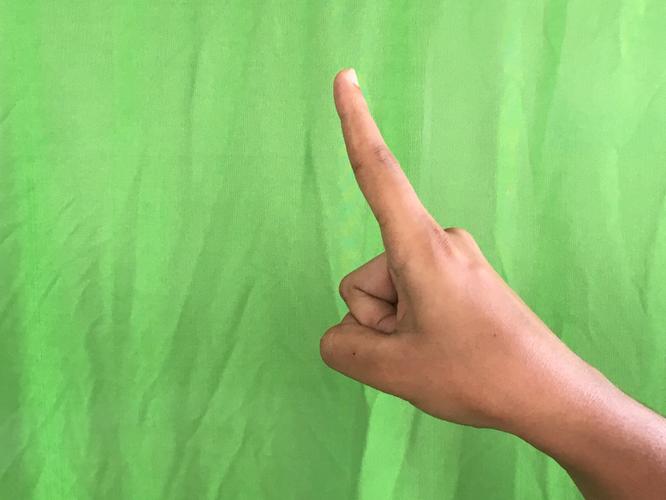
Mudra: Suchi
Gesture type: single_hand